Houston Astros sign stealing scandal

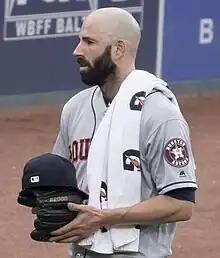
Pitcher Mike Fiers, pictured here with the Houston Astros in 2017, brought the scandal to light in November 2019 during an interview with reporters of "The Athletic".

Sign stealing is not inherently against baseball rules and has long been considered part of the game, as it is considered an observational loophole. In 2017, "The New York Times" wrote that sign stealing was "something of an art form in baseball" which "is tolerated, even admired". Many players and coaches are considered masters at stealing signs.